Saumitra Saxena

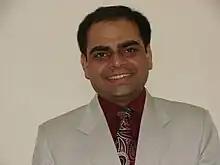

Saumitra Saxena (Devanāgarī: , born 1976) is a United States based poet of Indian origin. He is one of the widely read poets of Hindi language of present generation. His critically acclaimed first collection of poems in Hindi titled "Mitra"